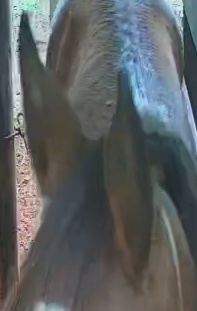
Face region: ears (position_of_ears)
Pain indicator: not_present